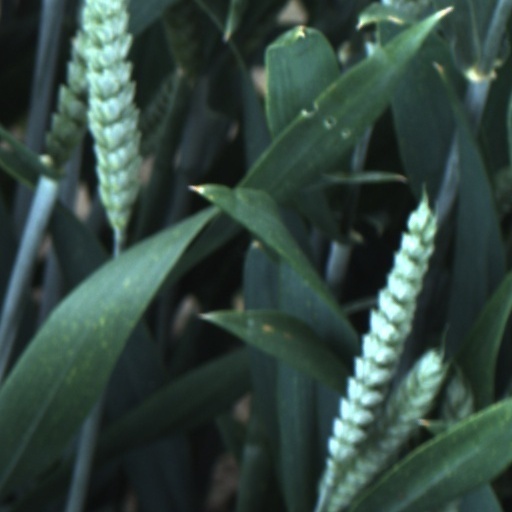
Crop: wheat